LMS Stanier Class 5 4-6-0 5110

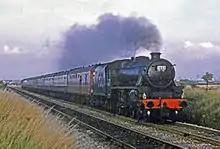
45110 hauling the "Fifteen Guinea Special" on its last leg from Manchester to Liverpool on 11 August 1968

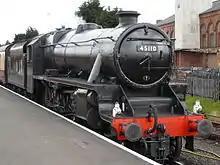
45110 at Kidderminster in 2008

London, Midland and Scottish Railway (LMS) Stanier Class 5 4-6-0 No. 5110 (British Railways No. 45110) is a preserved British steam locomotive. It has carried the name "RAF Biggin Hill" in preservation, though it never carried this in service. Number 5110 was built in 1935 by the Vulcan Foundry. It was built with a low-degree superheat domeless boiler and still carries a domeless boiler.